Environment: real
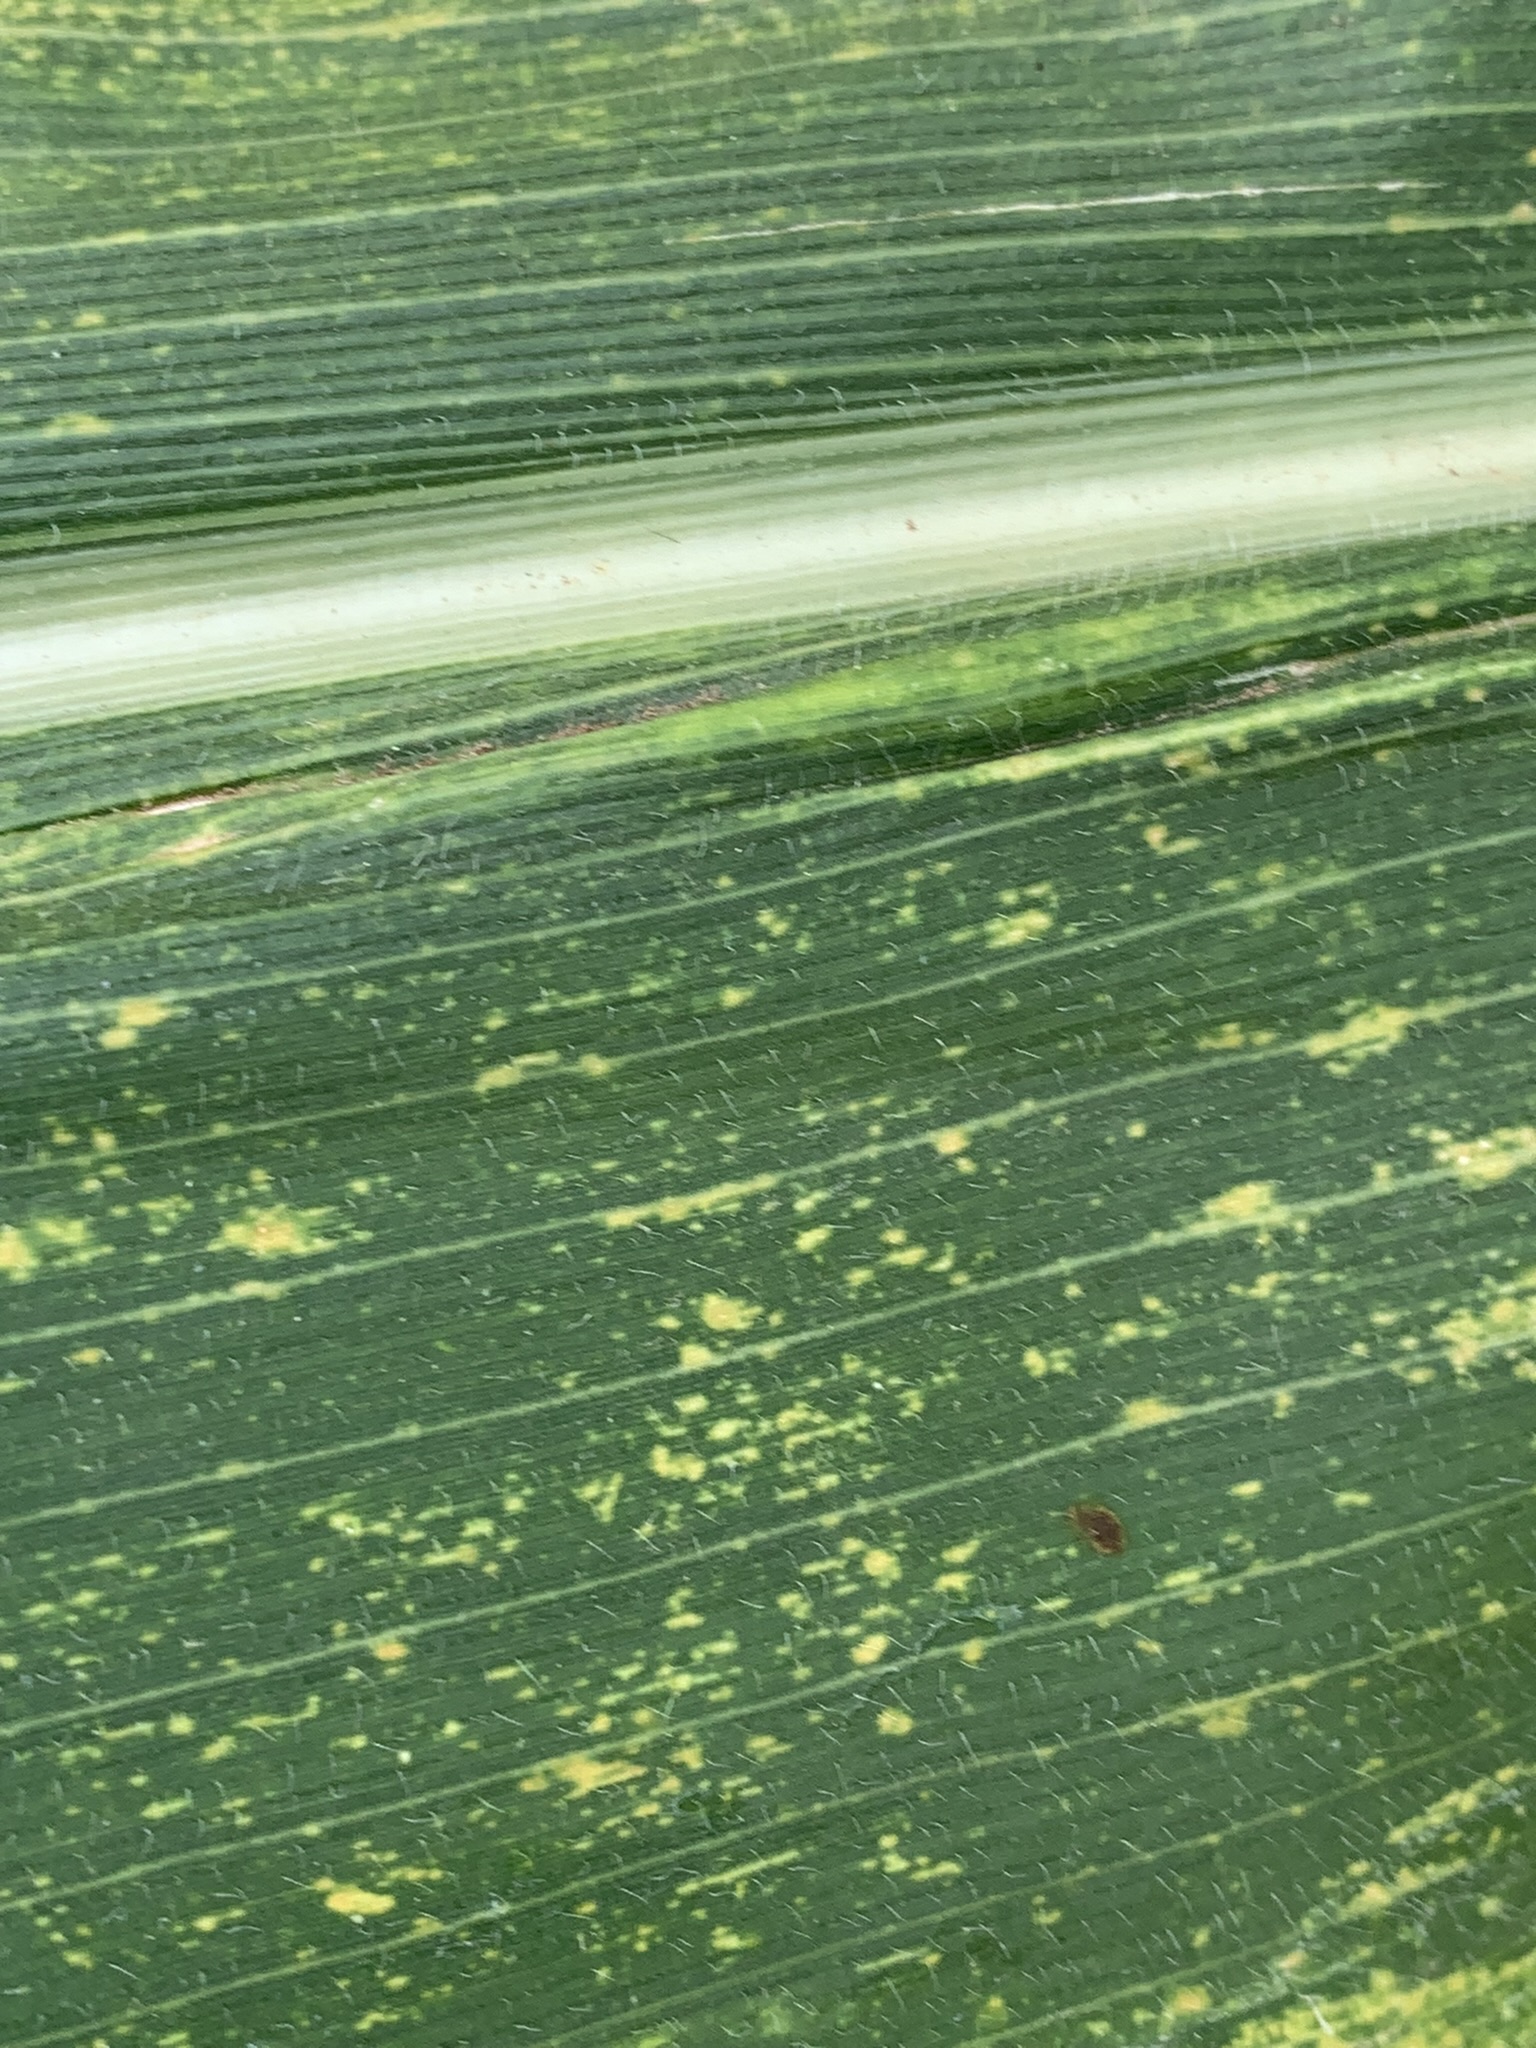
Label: lethal_necrosis